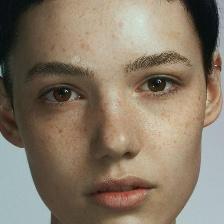
Label: faces